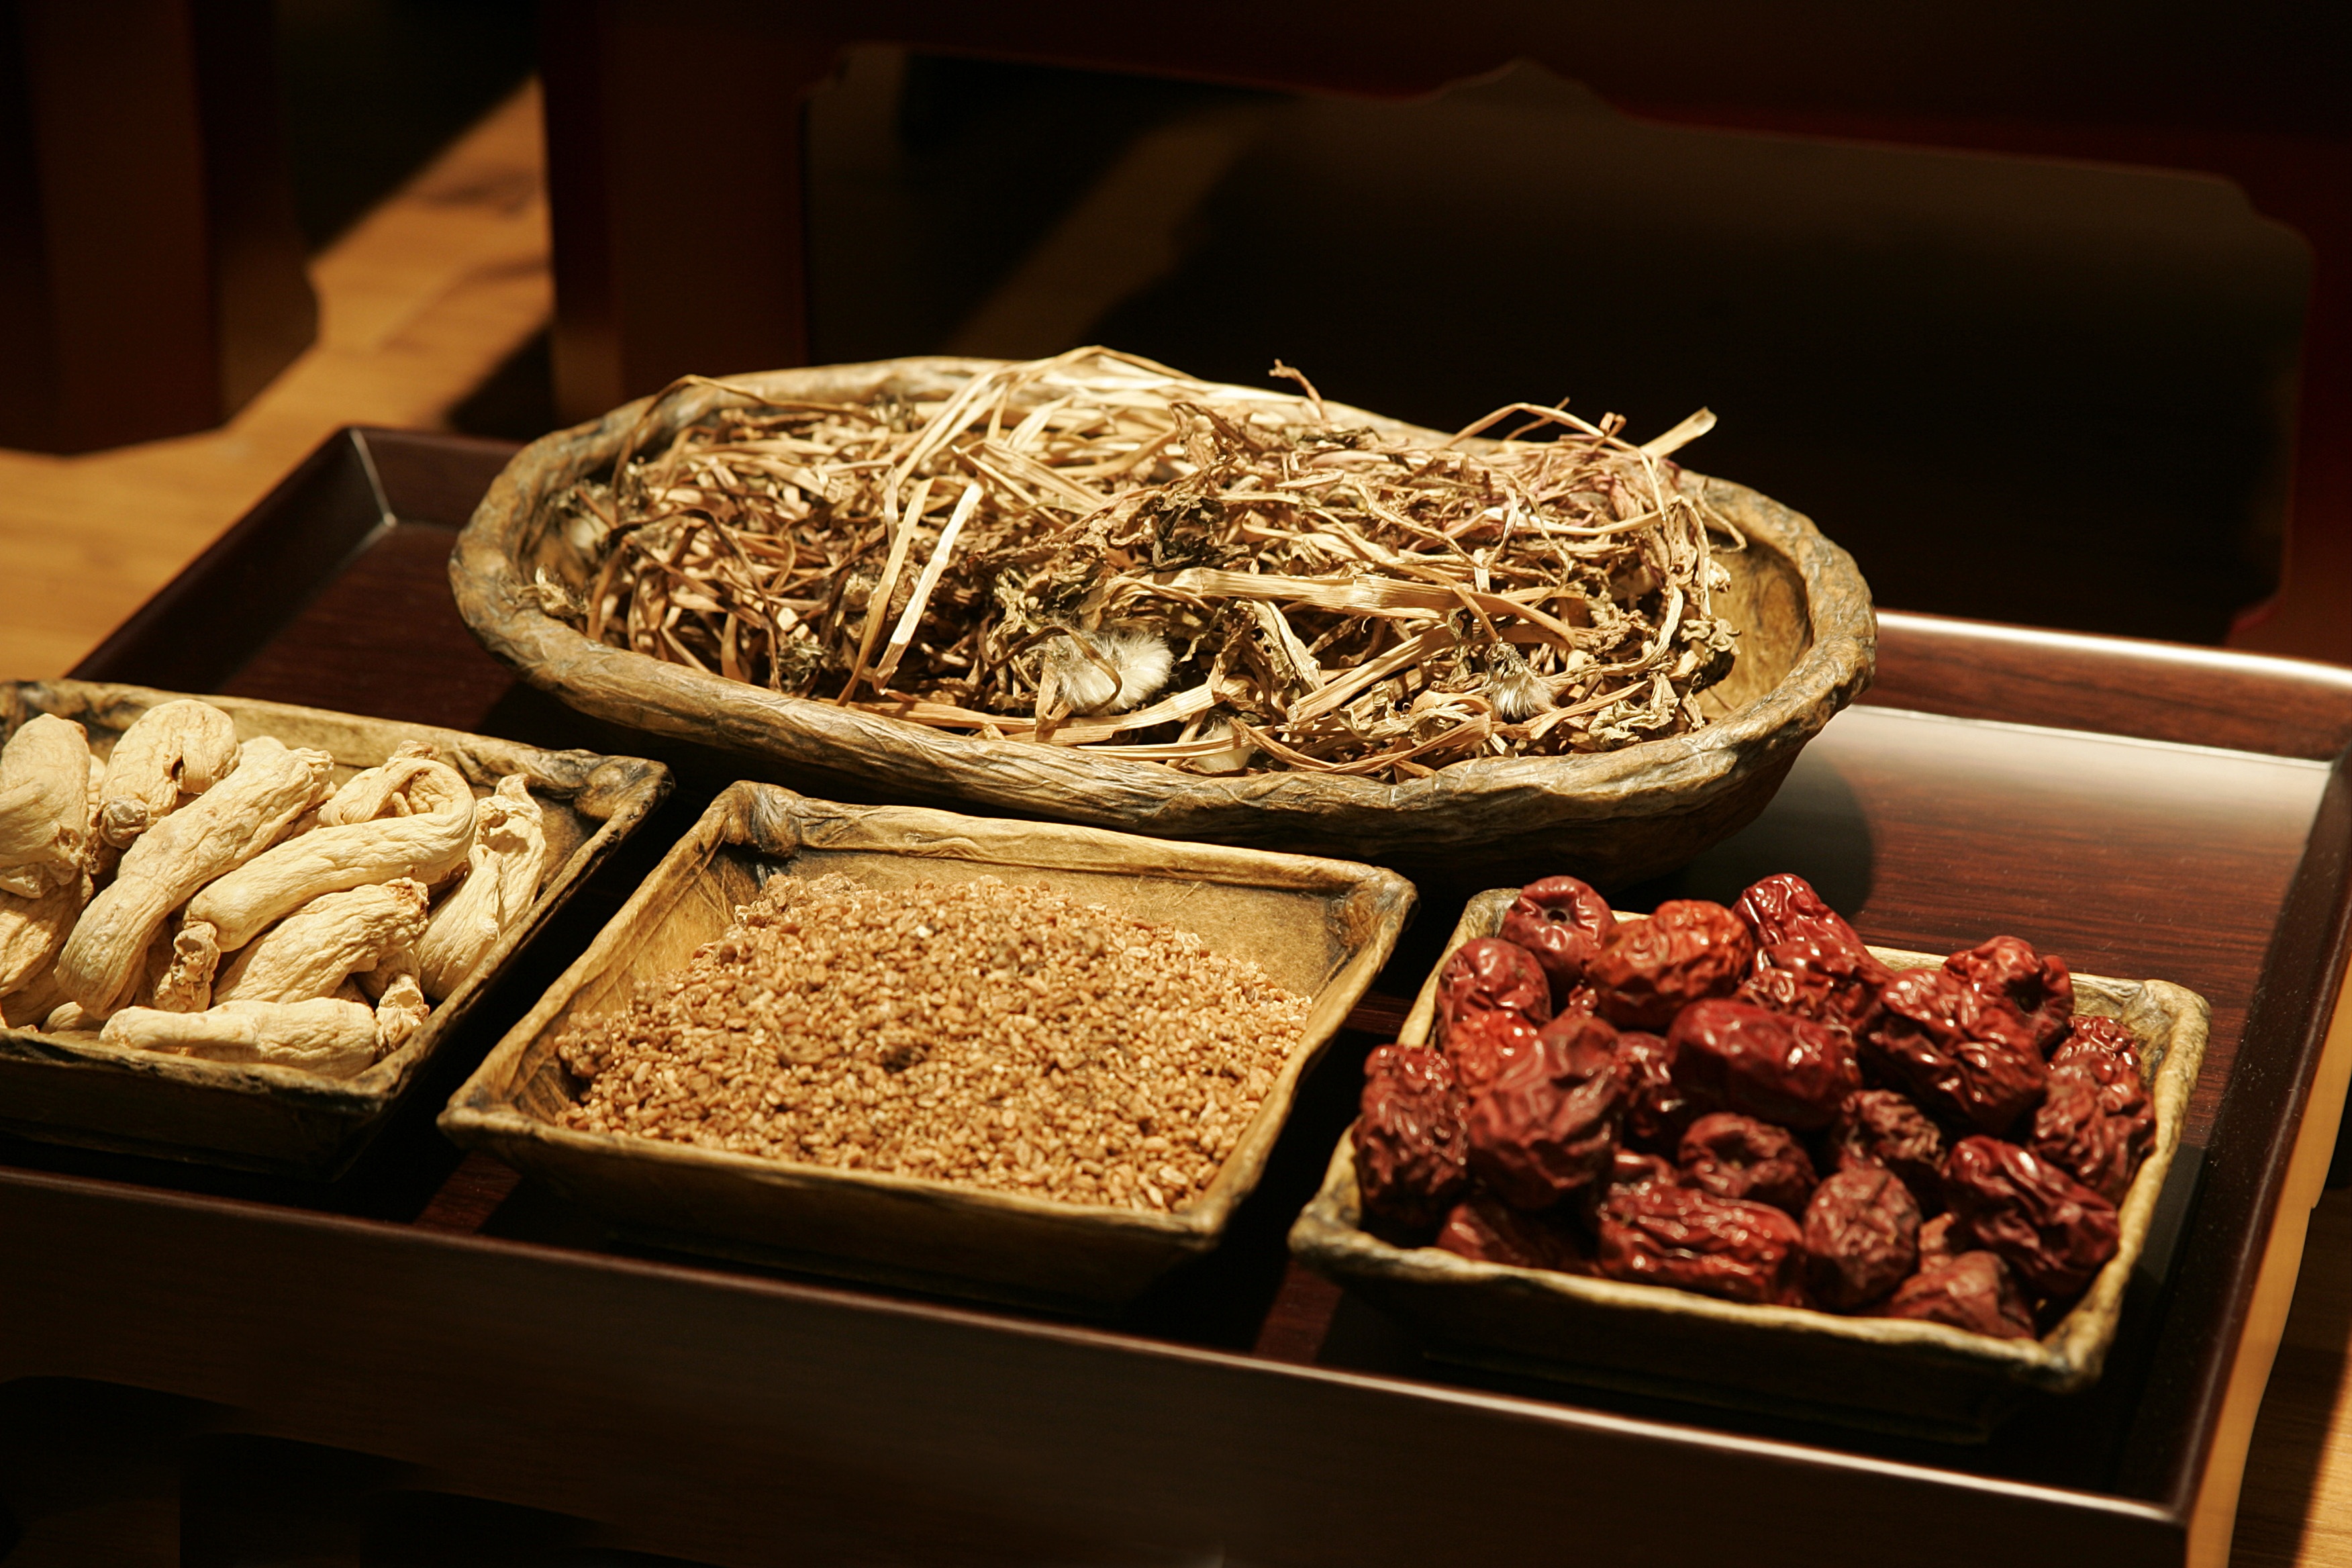
dish, meal, food, breakfast, baking, lunch, cuisine, oriental, chinese medicine, snack food, donguibogam